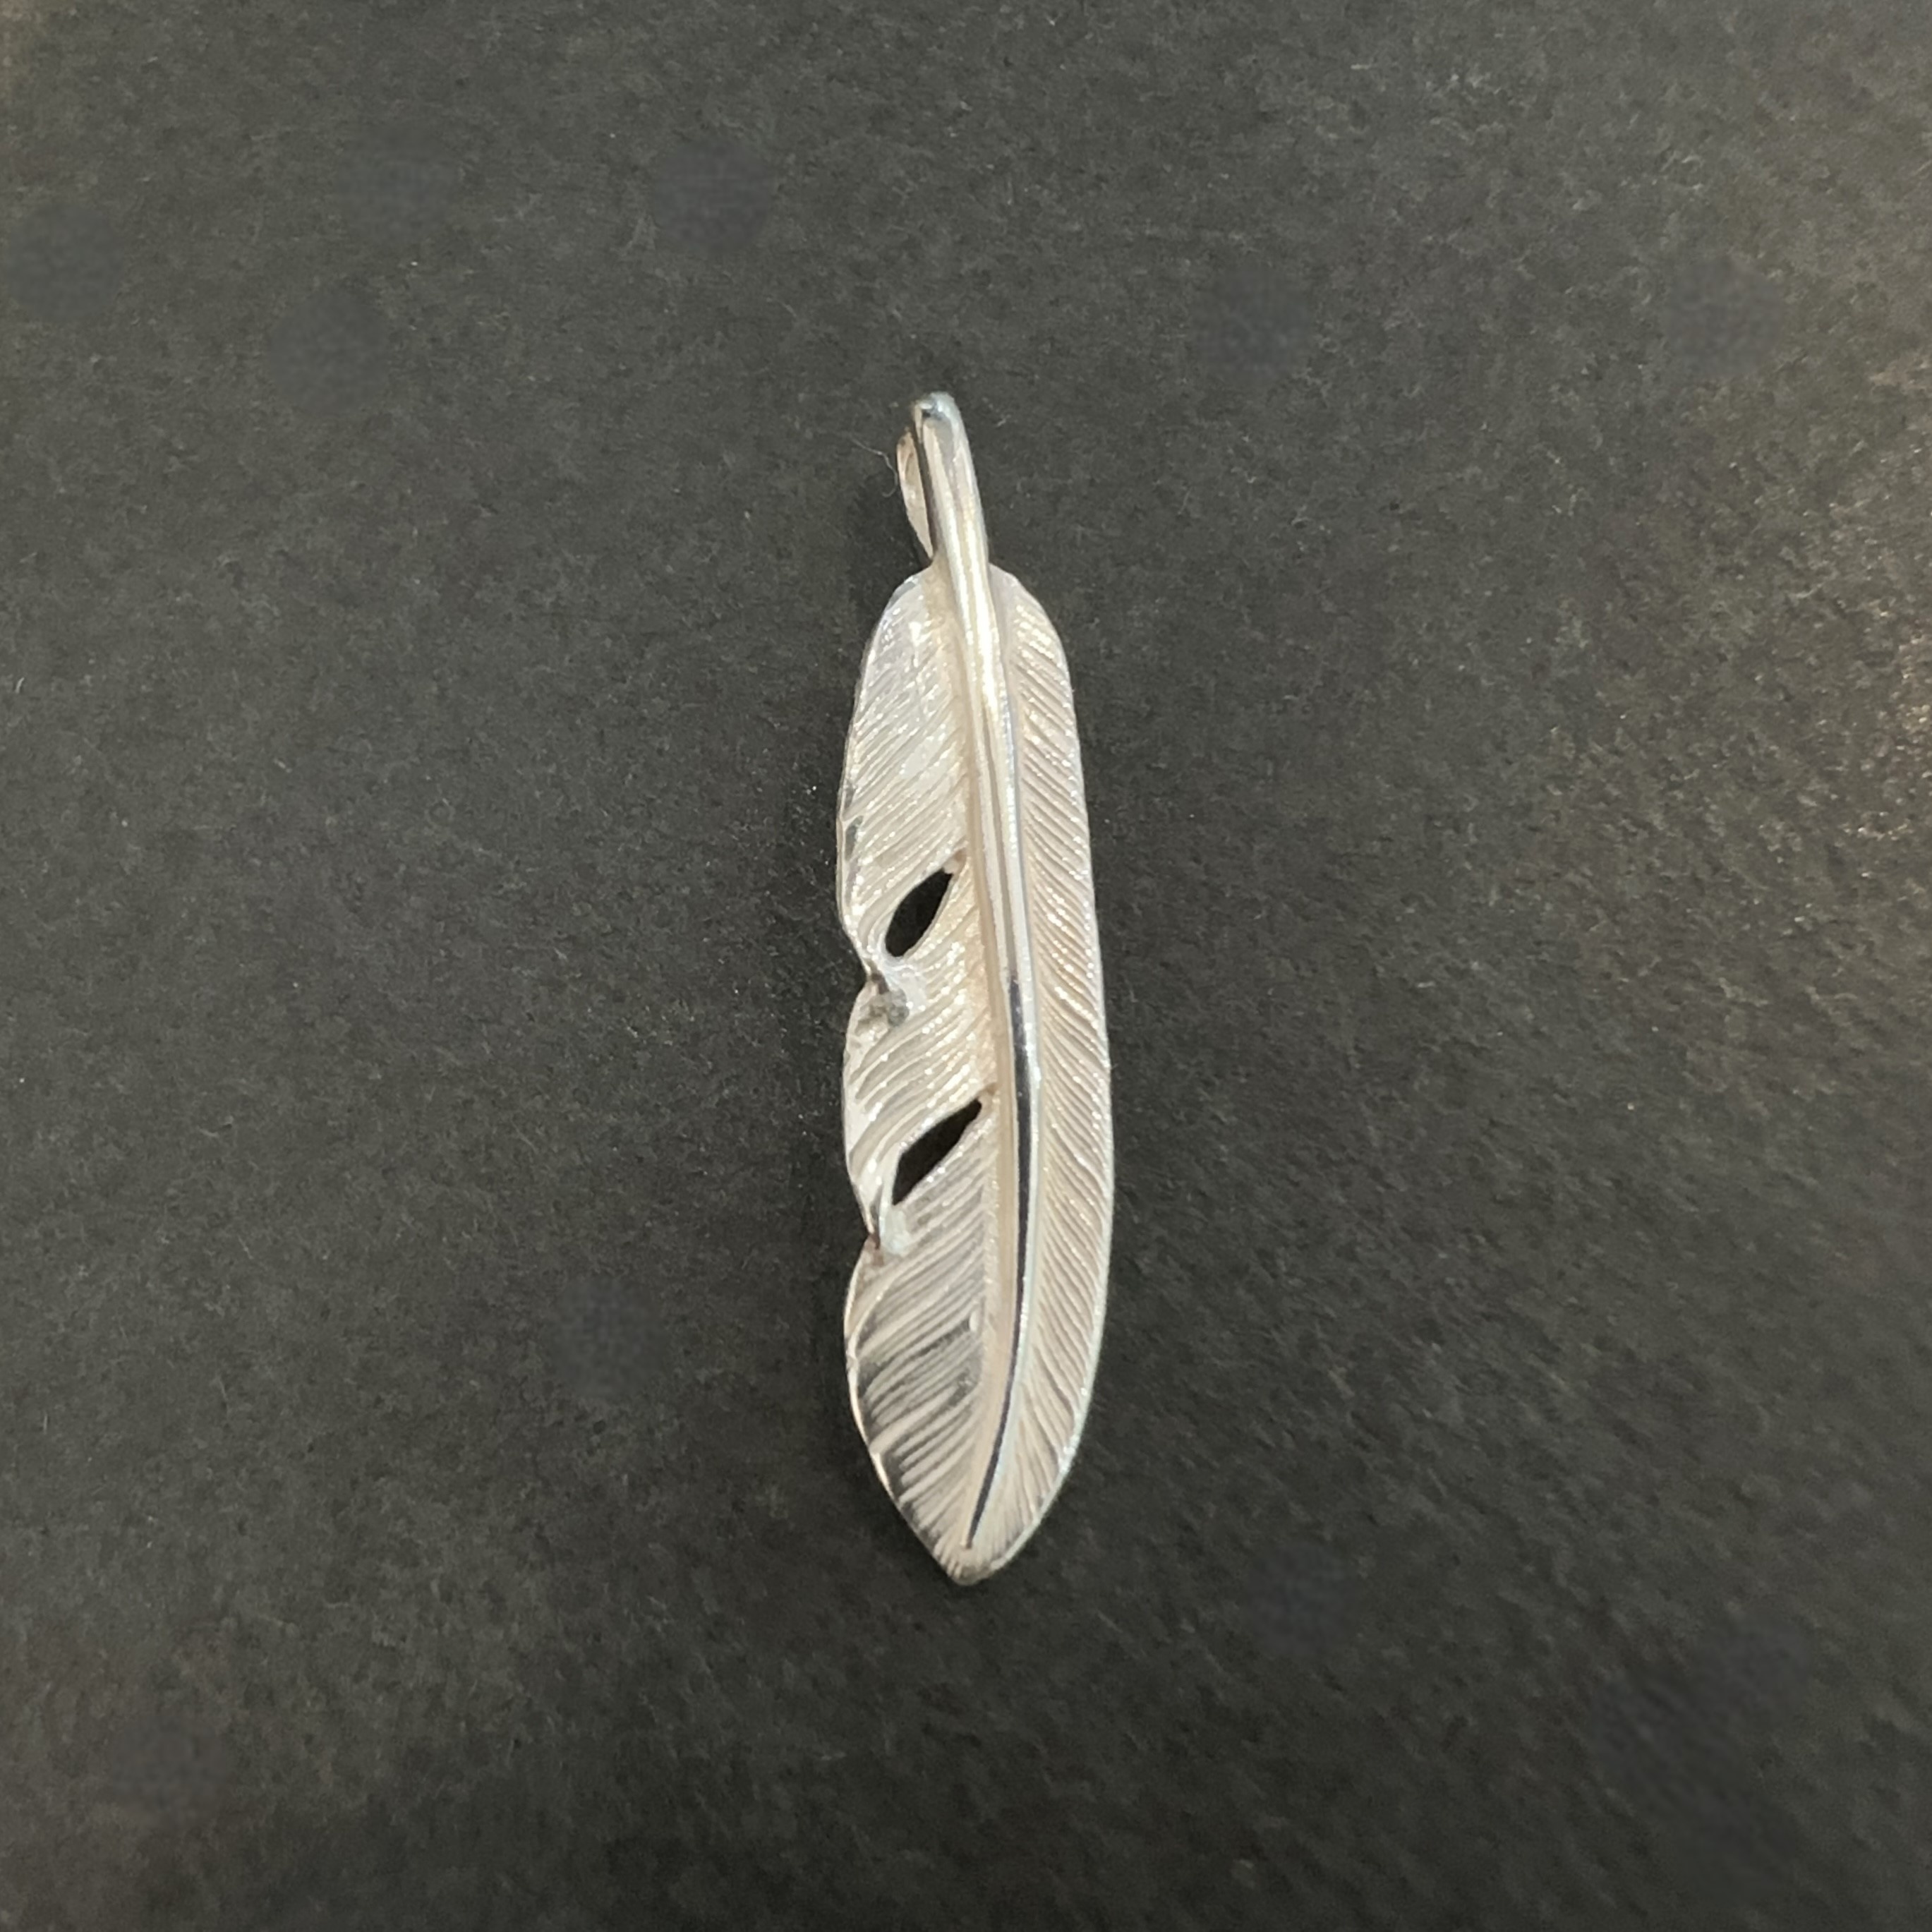
ゴローズ goro's [美品]SVフェザー(S)右
goro'sではほとんど販売されなくなり、 紐組には欠かせないアイテムです。 お探しの方は是非ご検討下さい。
Brand: DELTAone Shasta(渋谷店)
Category: Arts & Entertainment > Hobbies & Creative Arts > Arts & Crafts > Art & Crafting Materials > Embellishments & Trims > Feathers > Synthetic Feathers